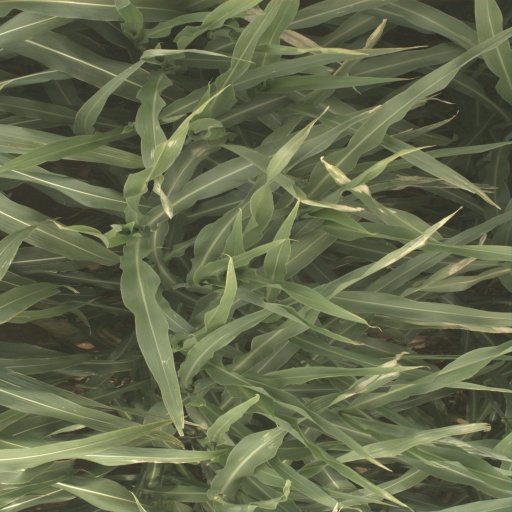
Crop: sorghum